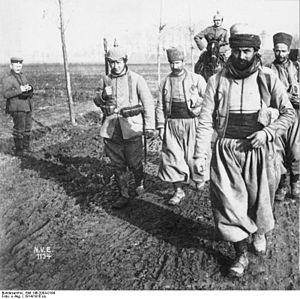
La période dite de l’Algérie française, ou de l’Algérie coloniale, va, dans l'histoire de l'Algérie, de 1830, avec la prise d'Alger, à 1962, avec l'indépendance du pays. Cette période est parfois aussi désignée, dans son ensemble, comme celle de la colonisation, de la présence ou de l'occupation française de l'Algérie.